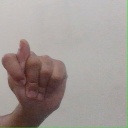
अक्षर: ट